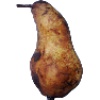
Label: Pear Abate 1